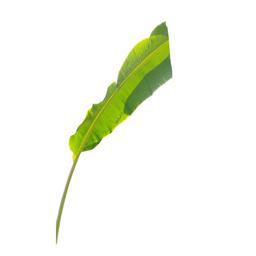
Label: MALBHOG LEAF